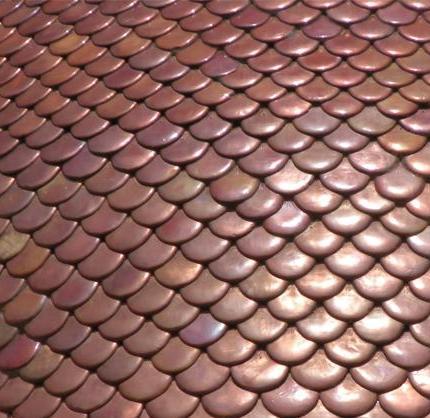
Texture: scaly